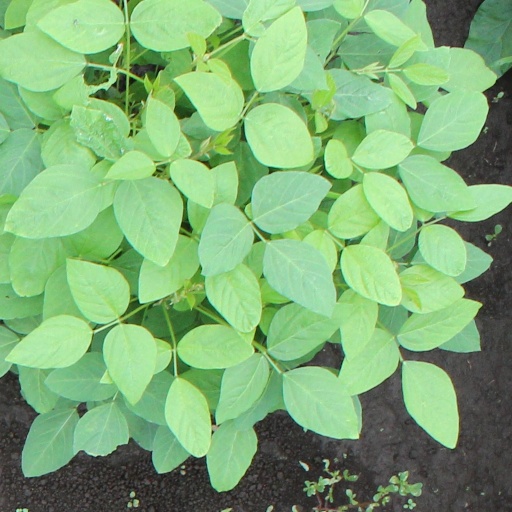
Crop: soybean